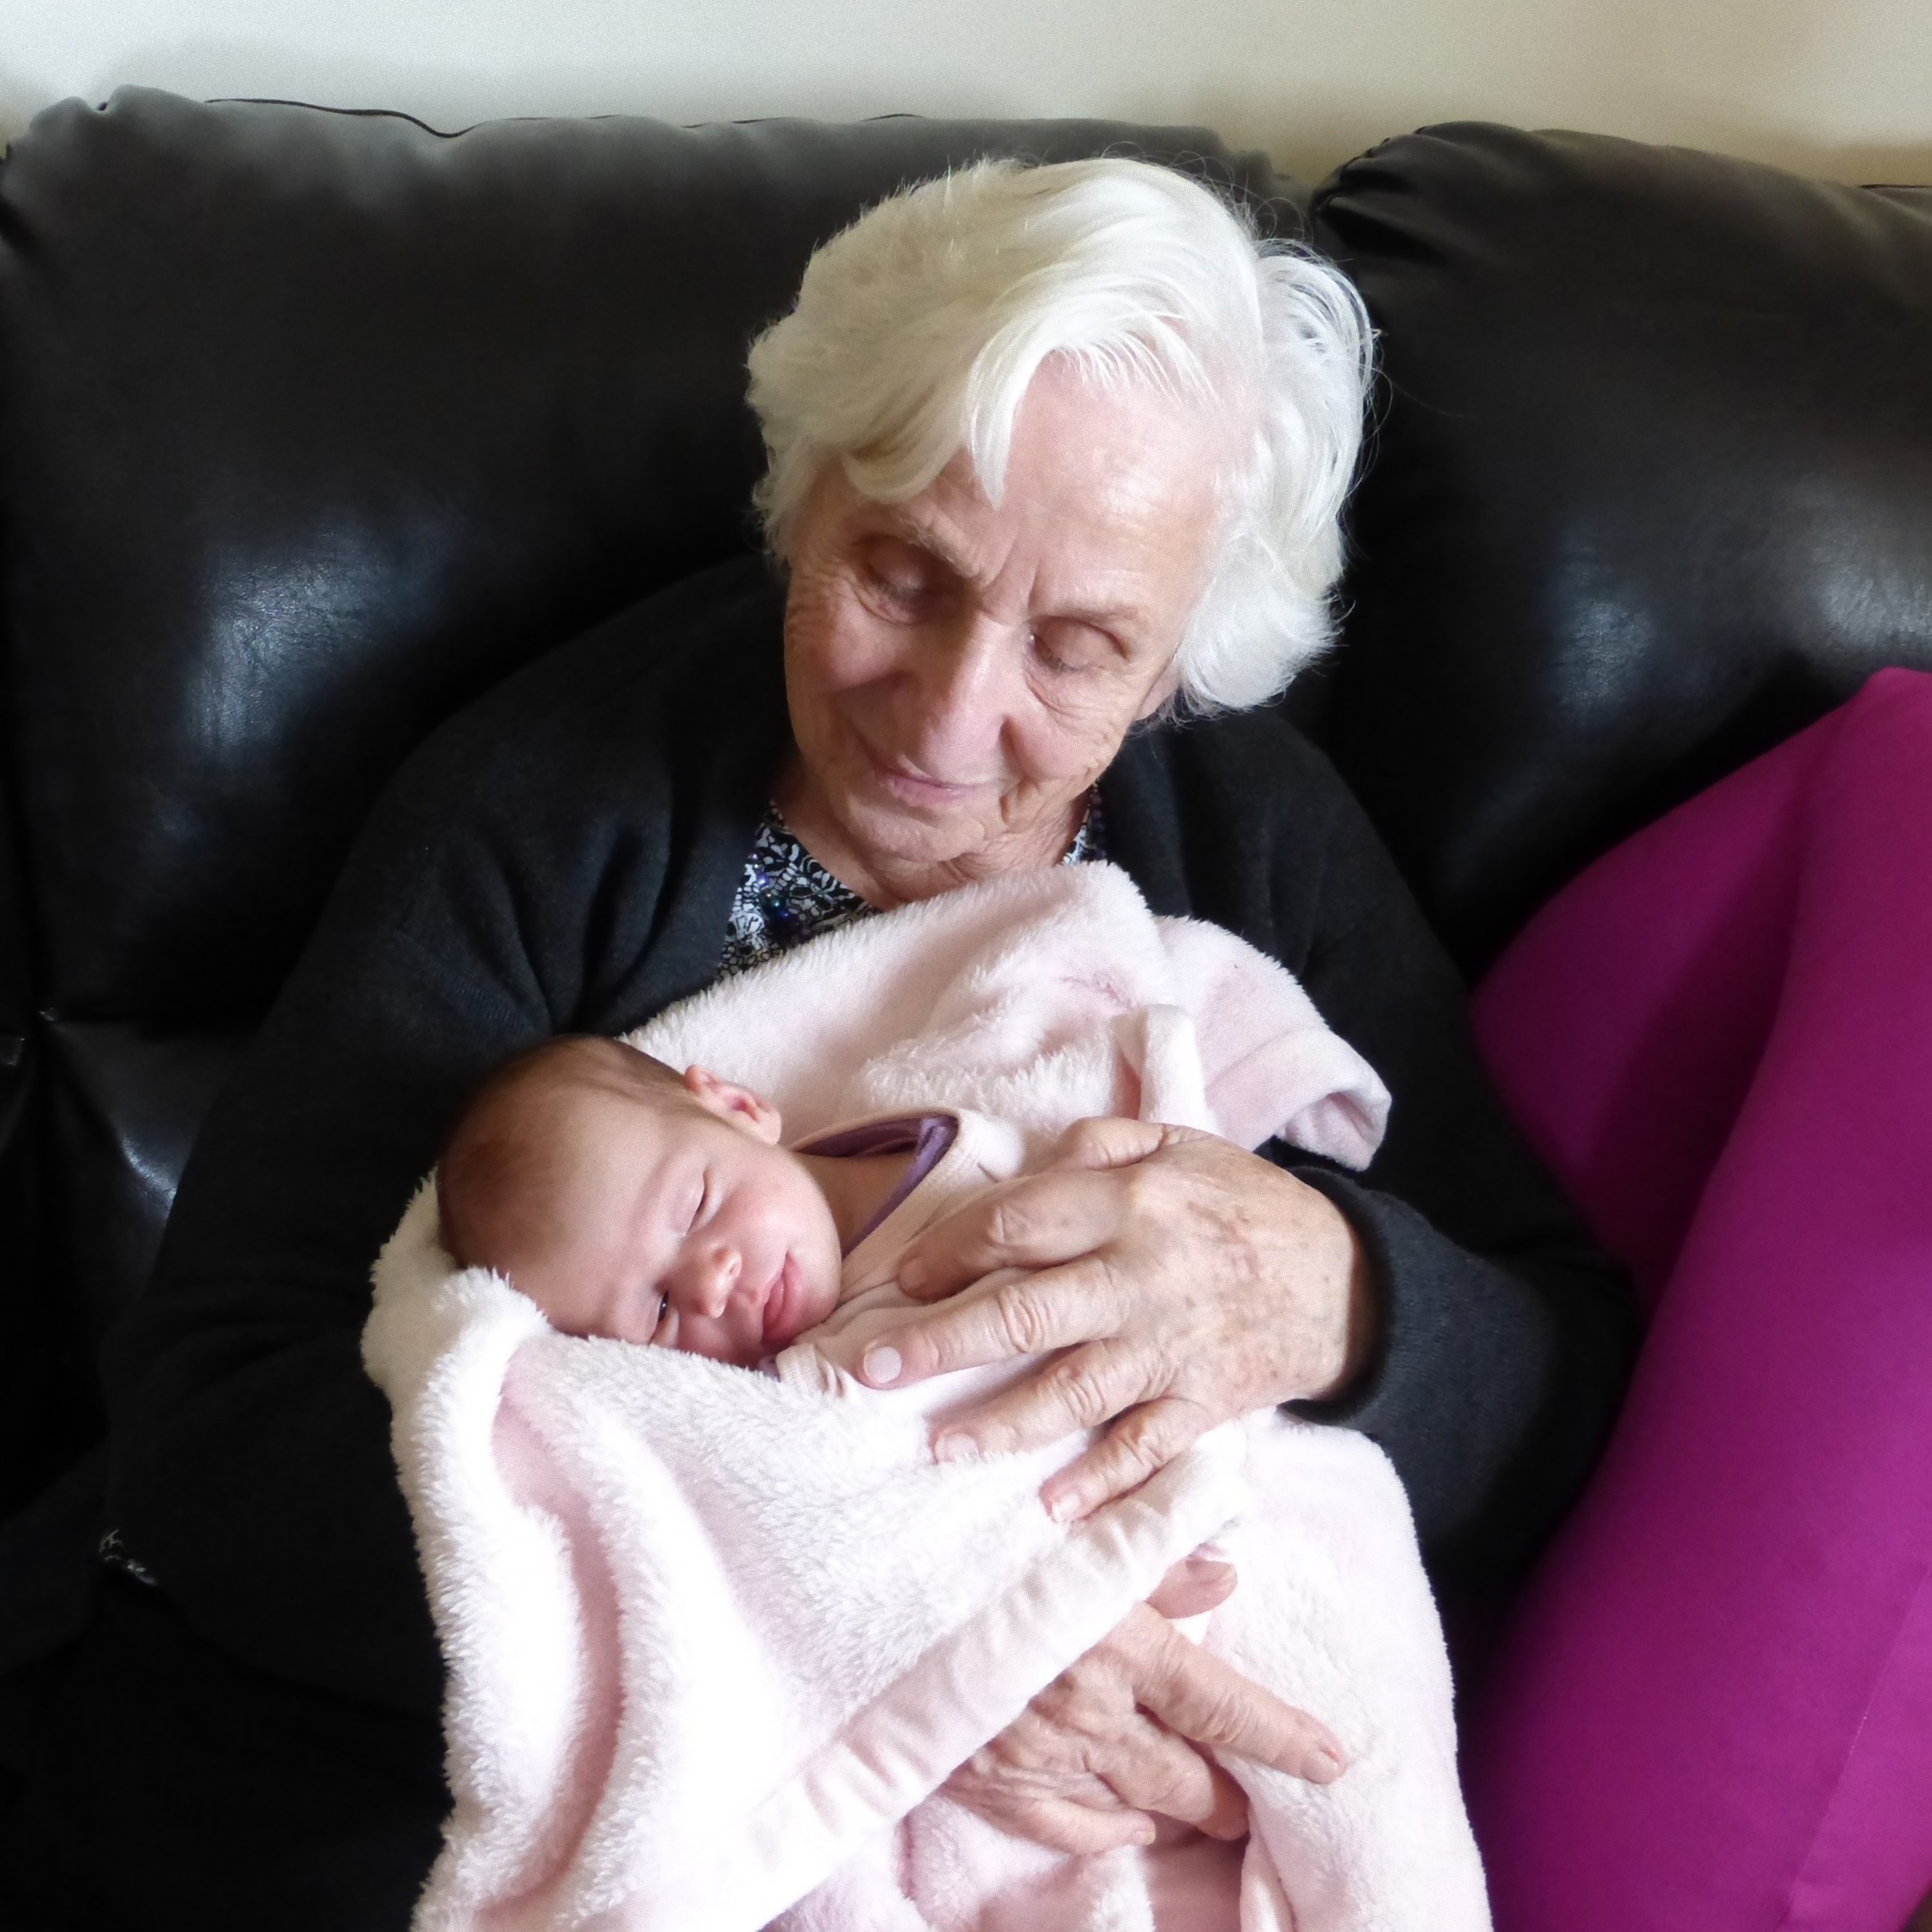
man, person, woman, love, portrait, child, lady, grandmother, life, cuddle, textile, infant, newborn, head, grandparents, joy, age, granddaughter, newborn baby, cuddling